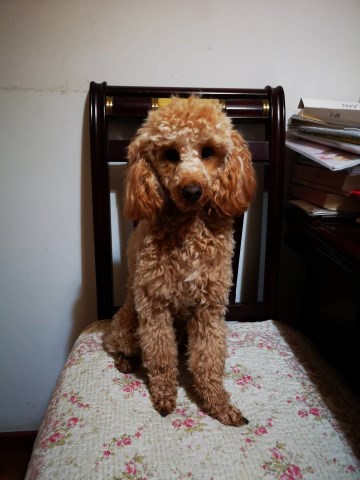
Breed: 2925-n000114-toy_poodle